William E. Lansing

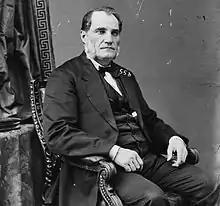
Lansing,

William Esselstyne Lansing (December 29, 1821 – July 29, 1883) was a U.S. Representative from New York during the American Civil War.